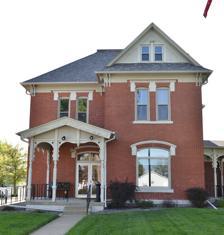
Building: E.R. Hays House
Country: United States of America
Year built: 1895
Historic house in Iowa, United States United States historic place E.R. Hays House U.S. National Register of Historic Places Show map of Iowa Show map of the United States Location 301 N. 2nd St. Knoxville, Iowa Coordinates 41°19′15″N 93°05′50″W / 41.32083°N 93.09722°W / 41.32083; -93.09722 Area less than one acre Built 1895 Architect William Foster Henry F. Liebbe Architectural style Late Victorian Italianate NRHP reference No. 84001283 Added to NRHP September 27, 1984 The E.R. Hays House , also known as Bybee & Davis Funeral Home , is a historic building located in Knoxville, Iowa , United States. Hays was a local lawyer who served briefly in the United States House of Representatives , replacing Edwin H. Conger who resigned to become the United States Ambassador to Brazil . Hays died a year after the house was completed.  The family continued to live here until 1935 when it became the Bybee & Davis Funeral Home.  The 2½-story brick structure was designed by the Des Moines architectural firm of Foster & Liebbe in a combination of the Late Victorian and Italianate styles.  Victorian eclecticism is featured in the porch and the trimwork, while the Italianate is found in the building's massing.  The house was listed on the National Register of Historic Places in 1984. References